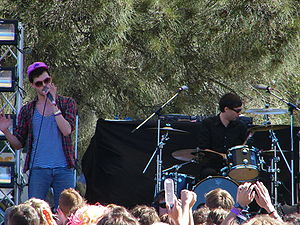
The Teenagers
The Teenagers er en Indie-popgruppe fra Frankrig.